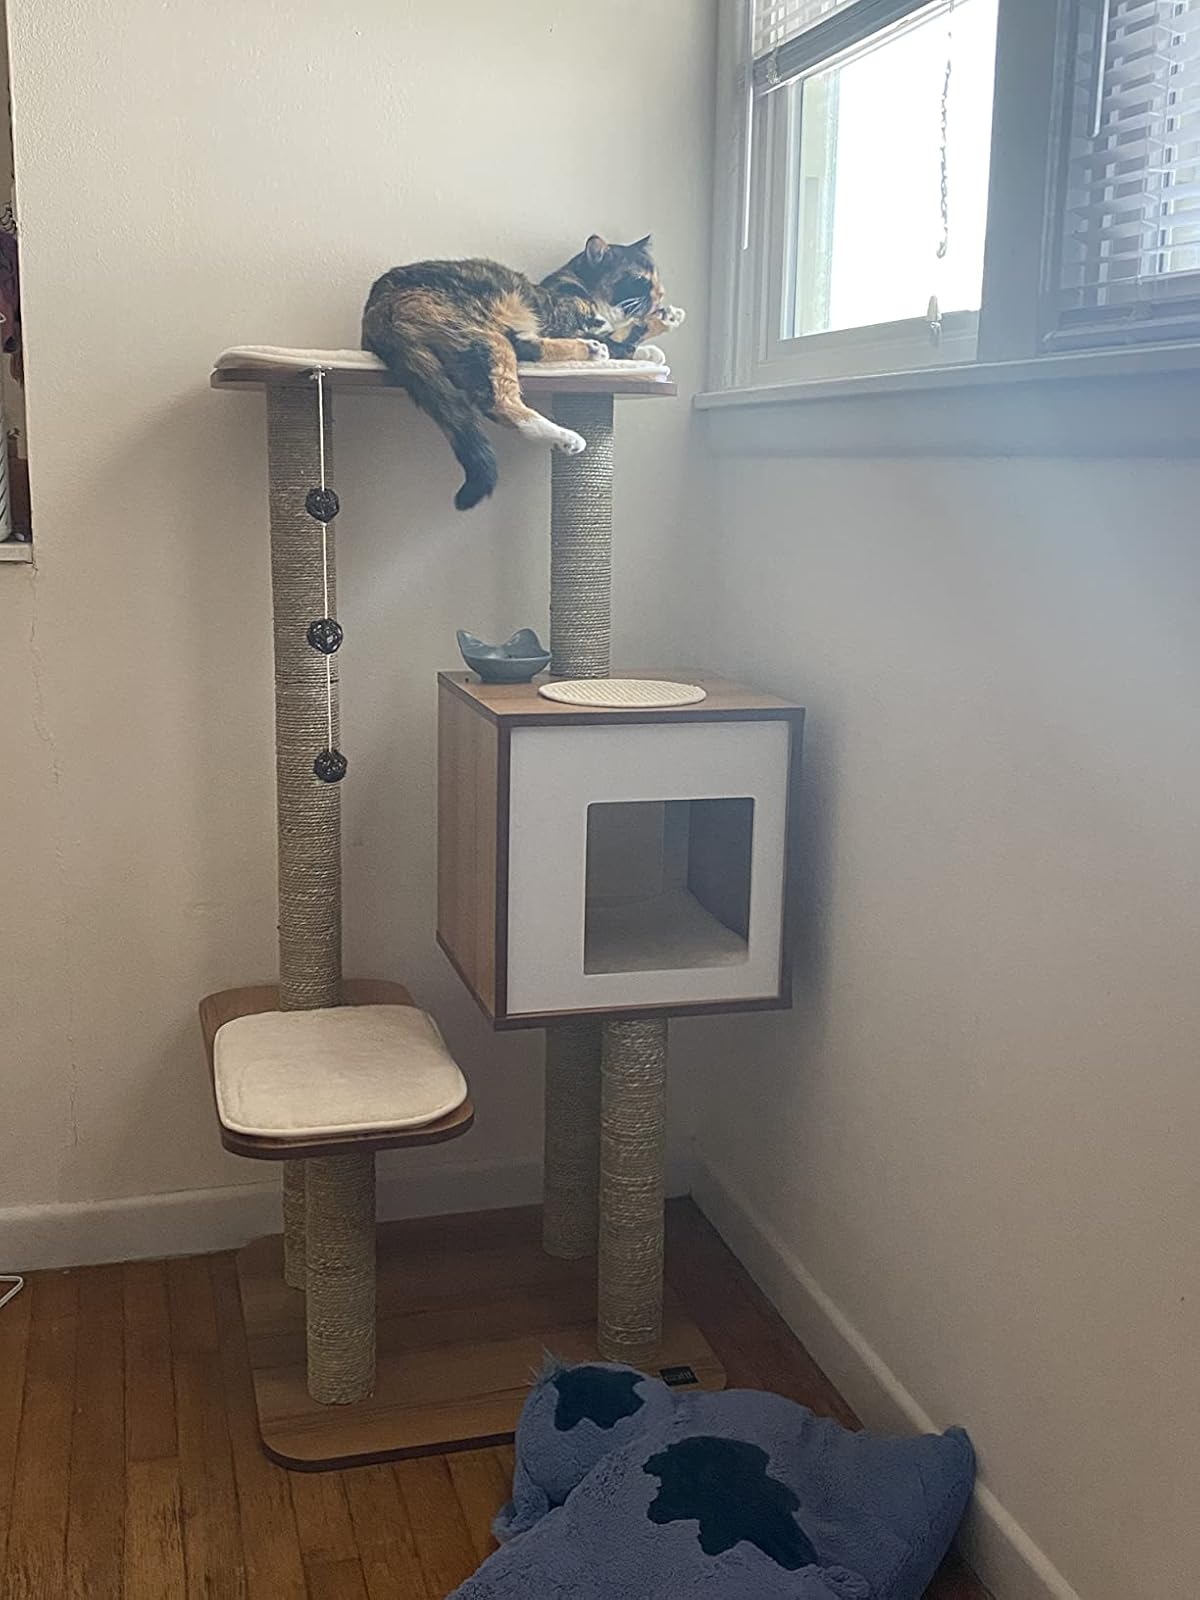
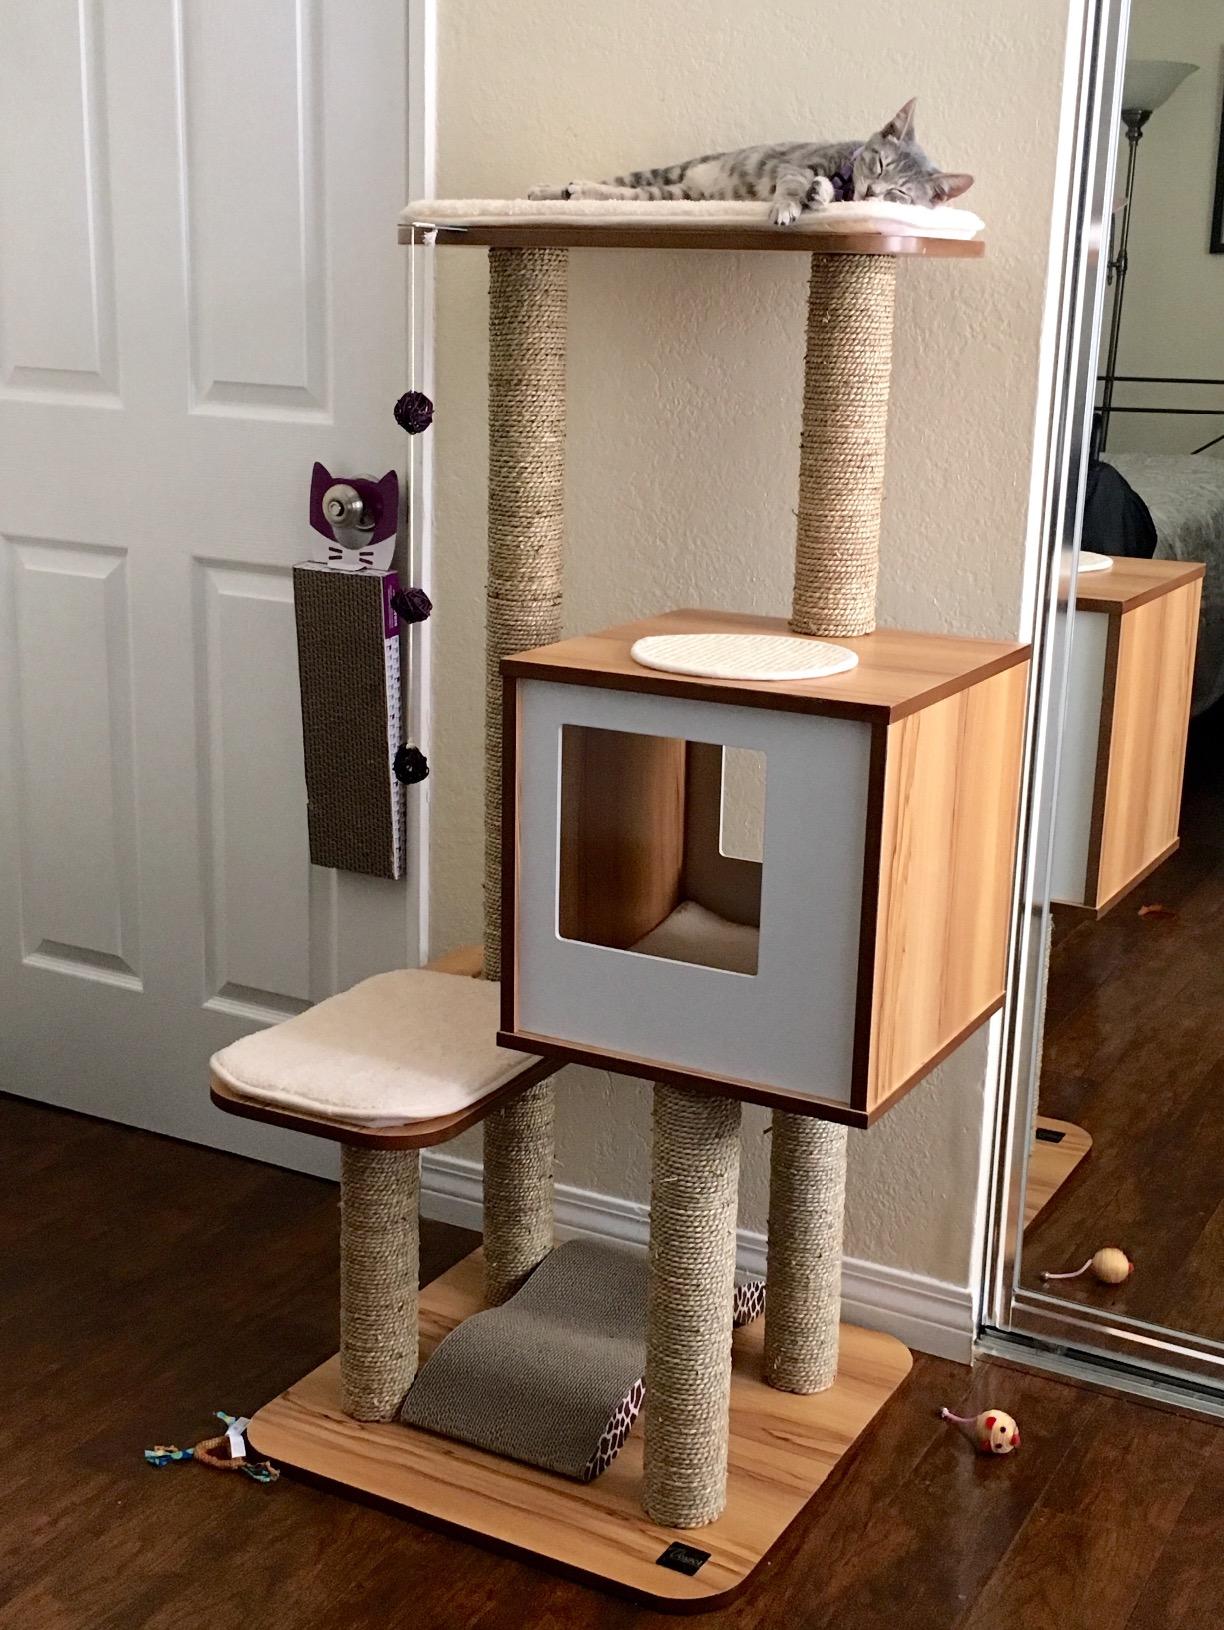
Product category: items_cat tree
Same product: yes